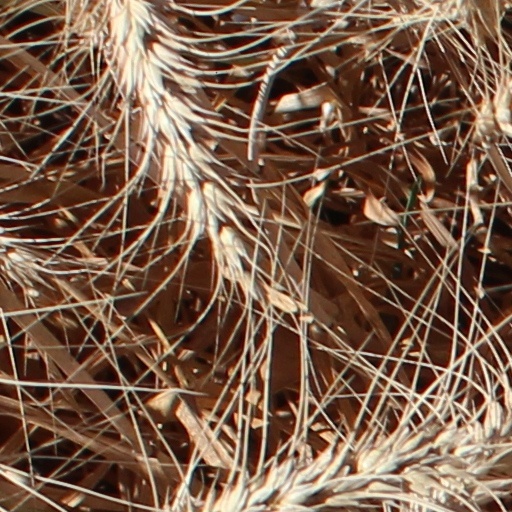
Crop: wheat